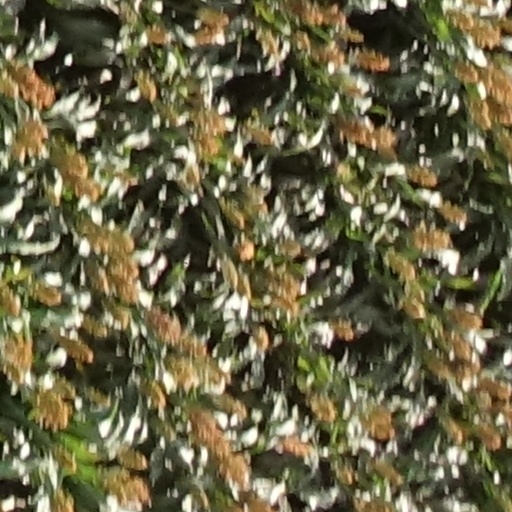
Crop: sorghum